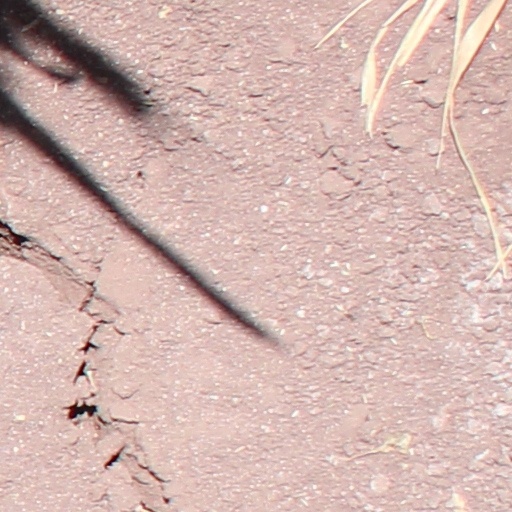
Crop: wheat